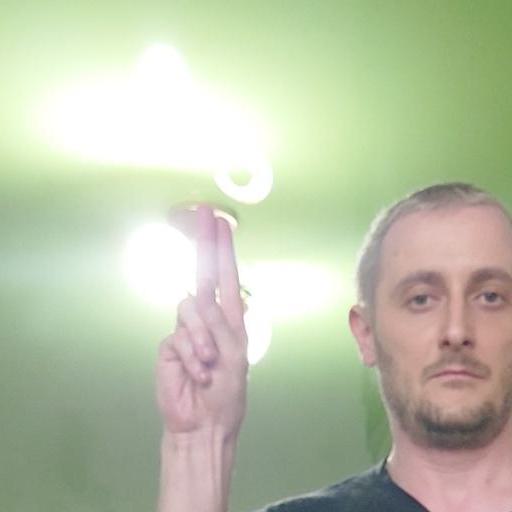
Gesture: two_up